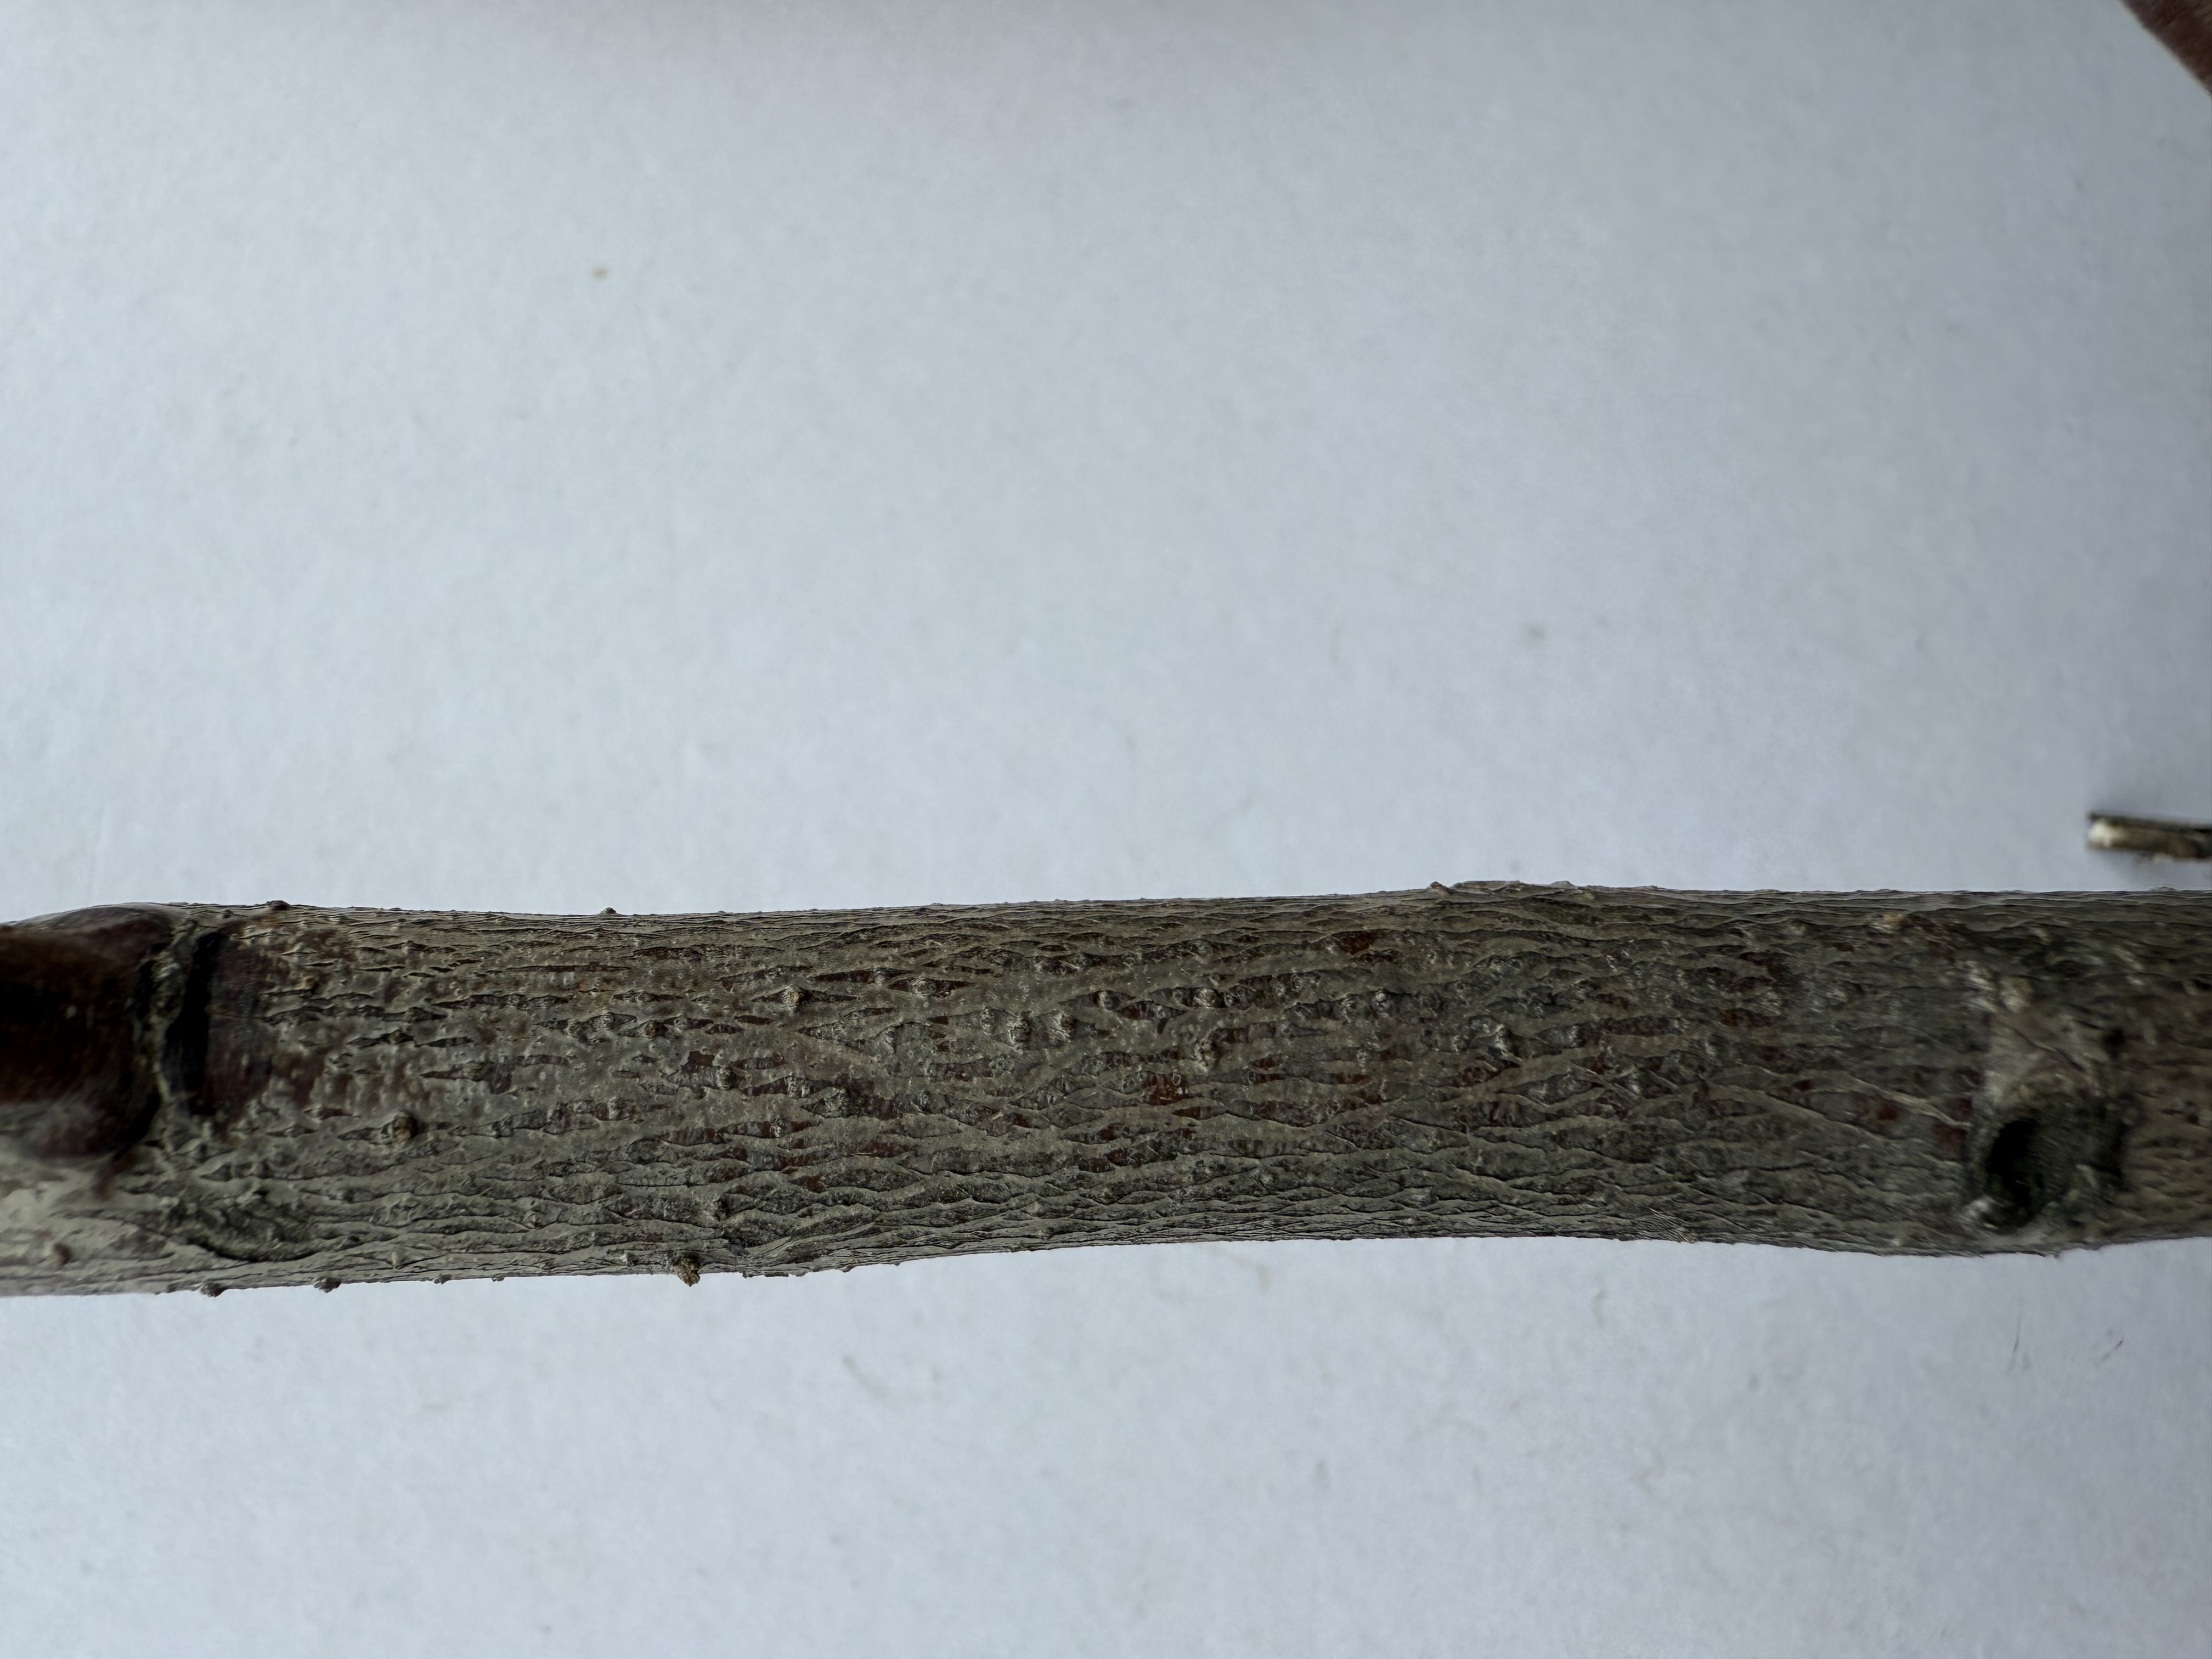
Variety: White Nectarine